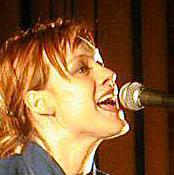
Age: 31